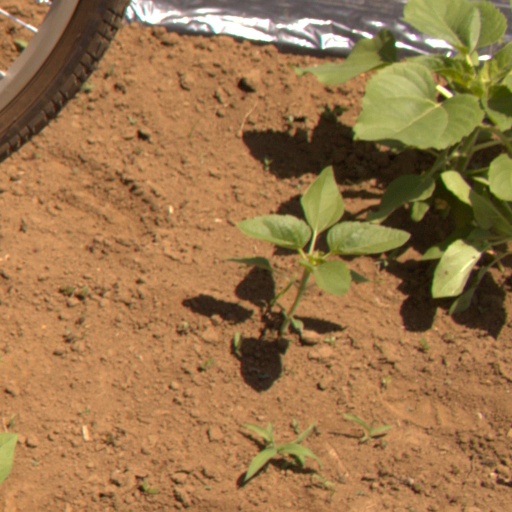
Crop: Jerusalem artichoke